Phelios

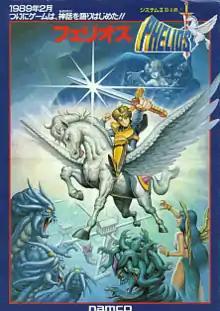
Arcade flyer

is a 1989 arcade scrolling shooter video game developed and published by Namco exclusively in Japan. Loosely based on elements from Greek mythology, it follows the sun god Apollo, mounted atop the winged horse Pegasus, fighting through various locales as they attempt to rescue the moon goddess Artemis from the titan Typhon. The gameplay is based around a series of vertically scrolling levels, which are split up into sections and contain enemies and bosses that must be dealt with in order to progress. Additionally, players can charge up their shots in order to deal more damage to foes.